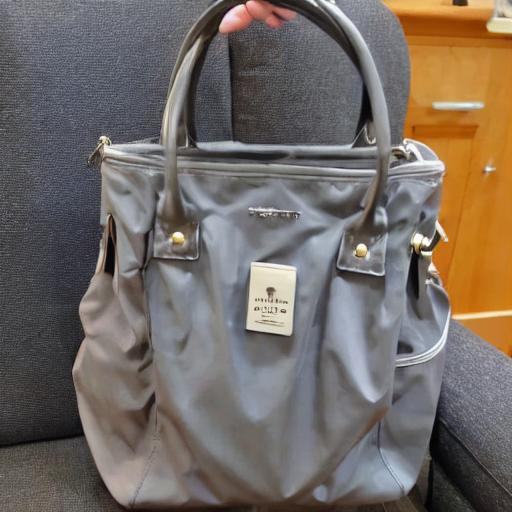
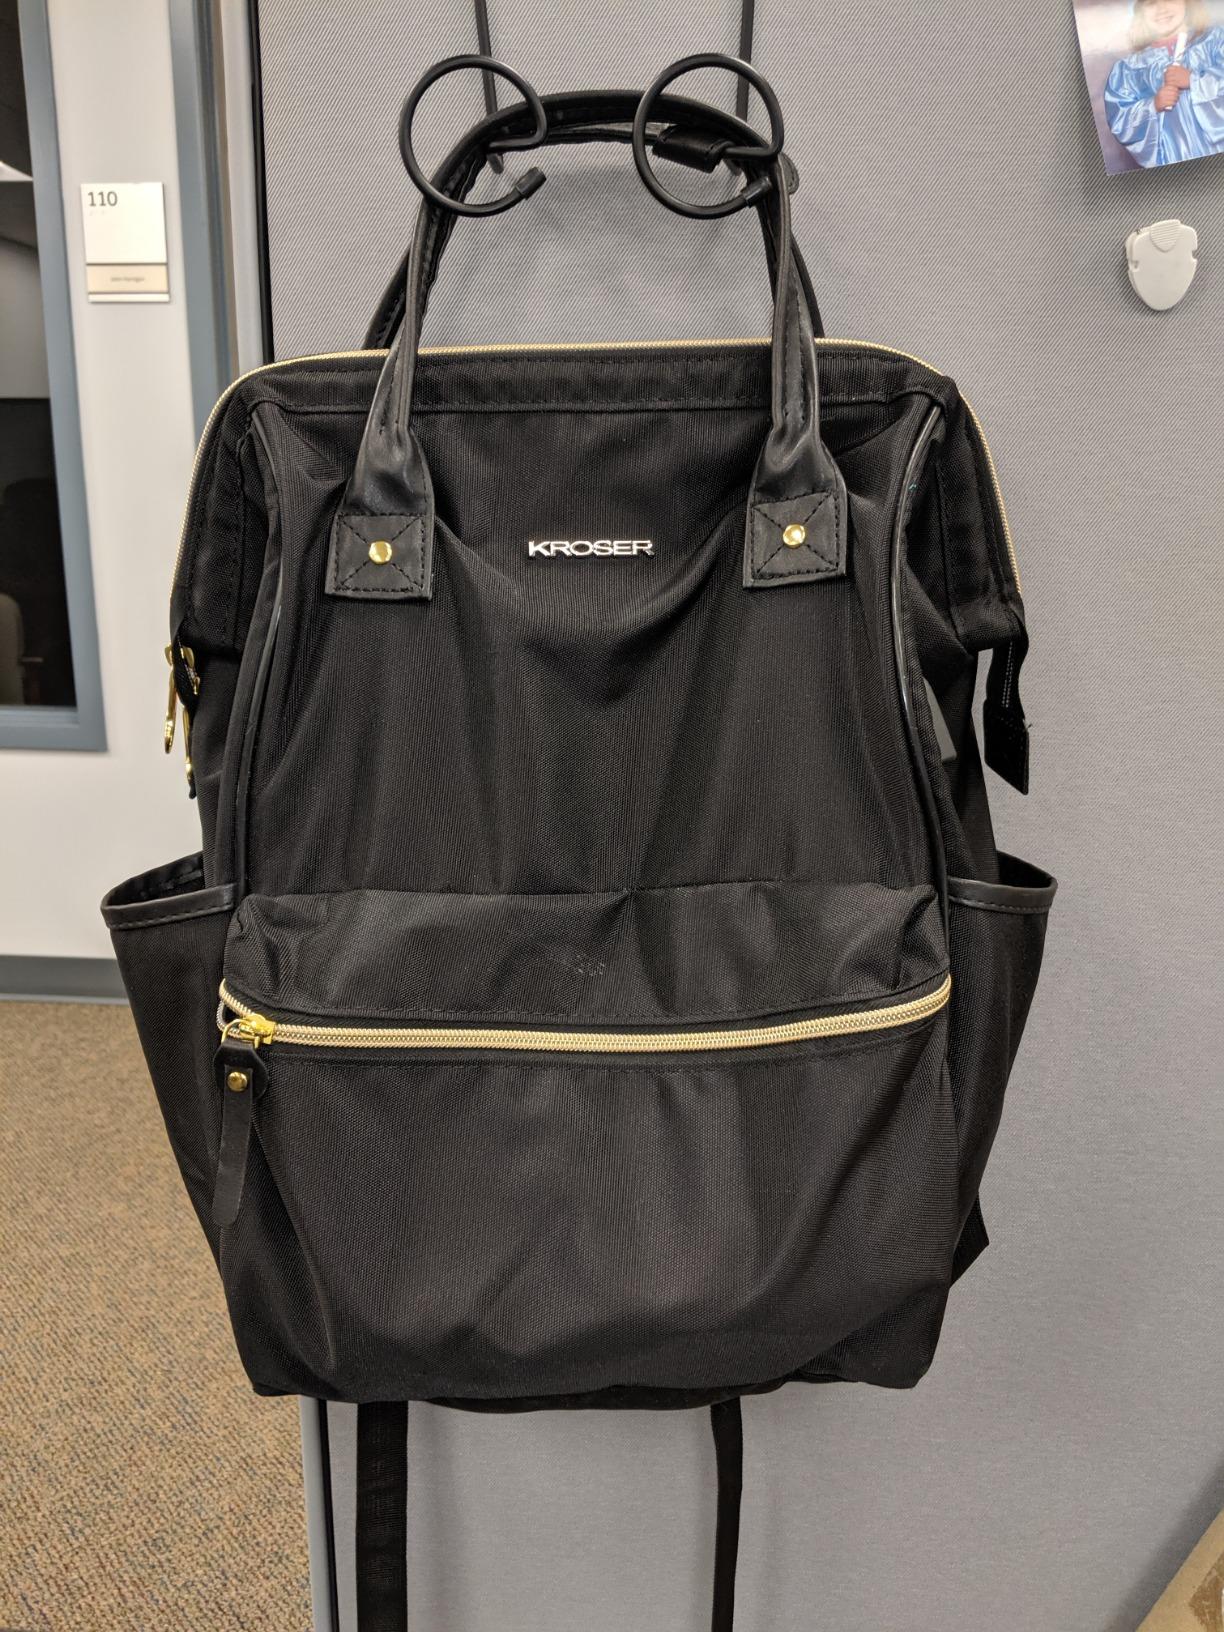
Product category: bag
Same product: no